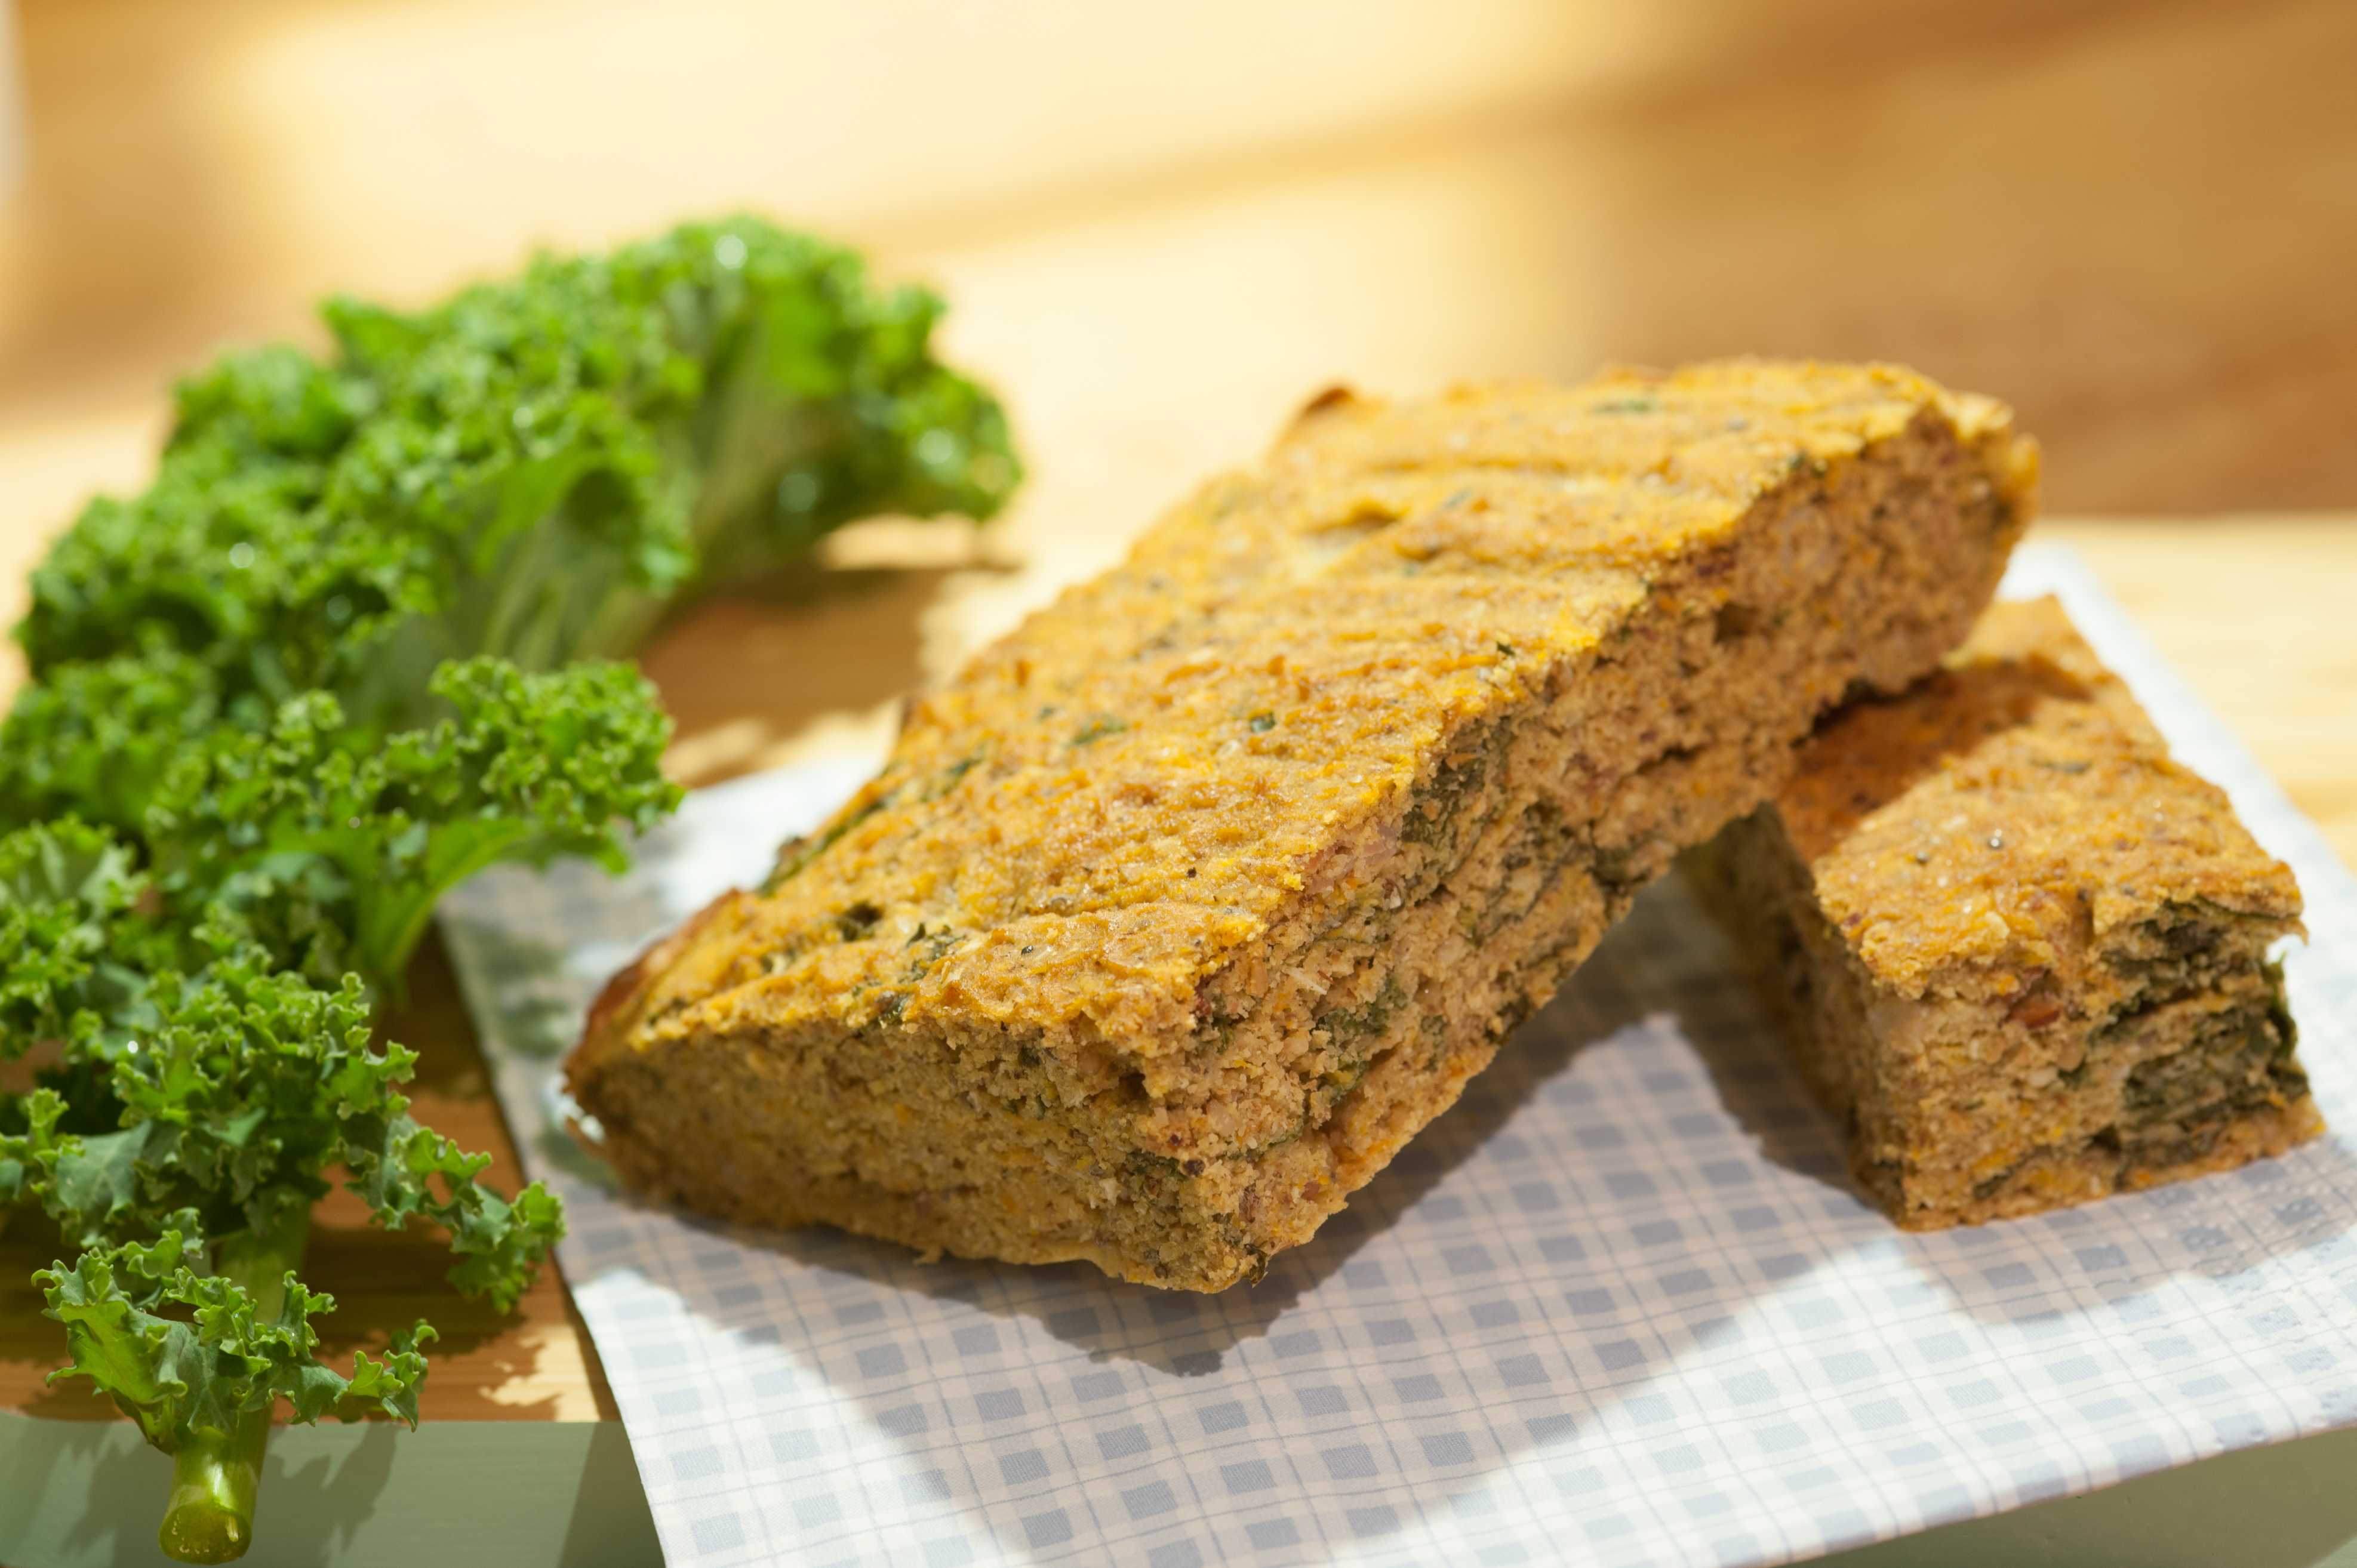
dish, meal, food, produce, breakfast, bread, slice, kale, vegetarian food, baked goods, healthy lifestyle, healthy cooking, paleo, grass family, pumpkin bread, banana bread, paleo food, kale bread